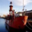
Label: ship